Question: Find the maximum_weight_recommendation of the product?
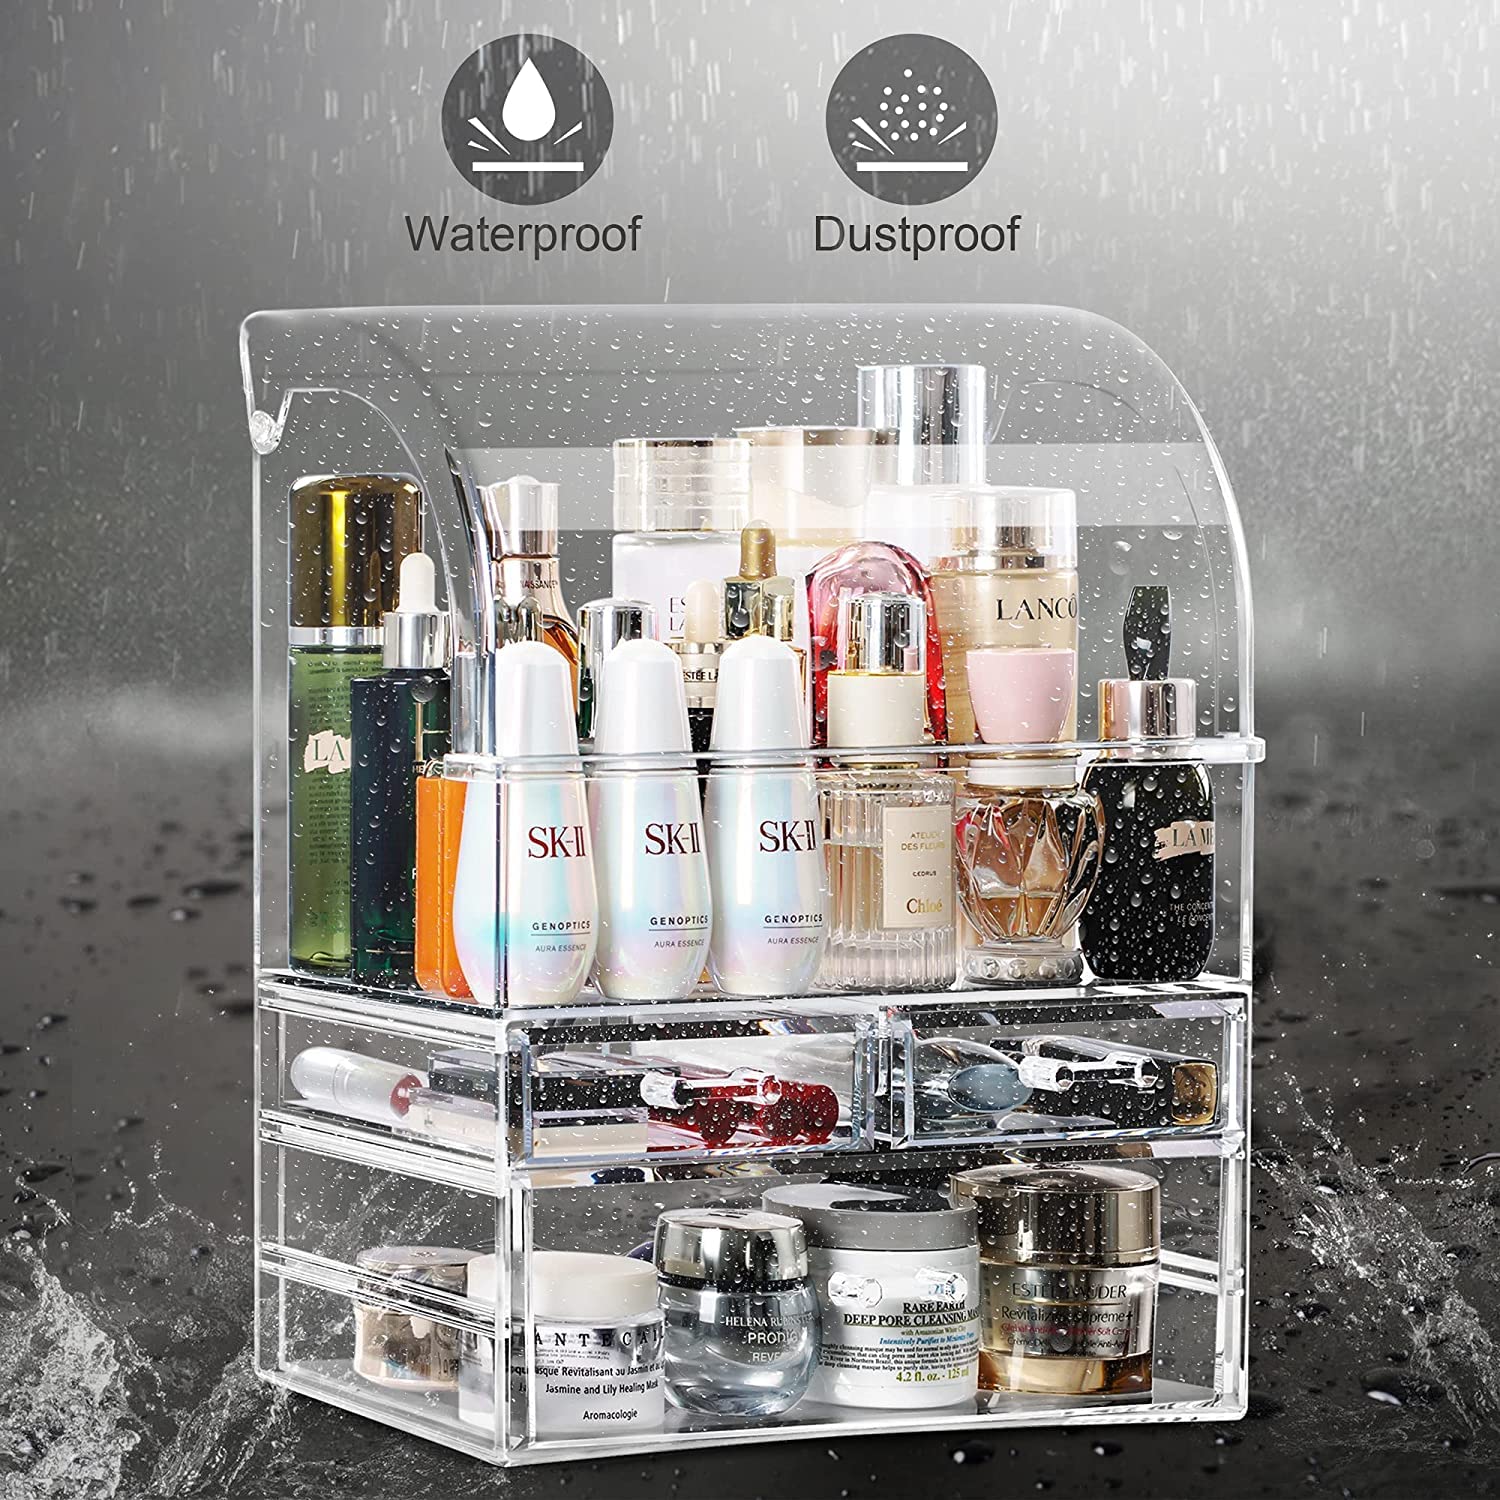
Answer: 0.0 ounce